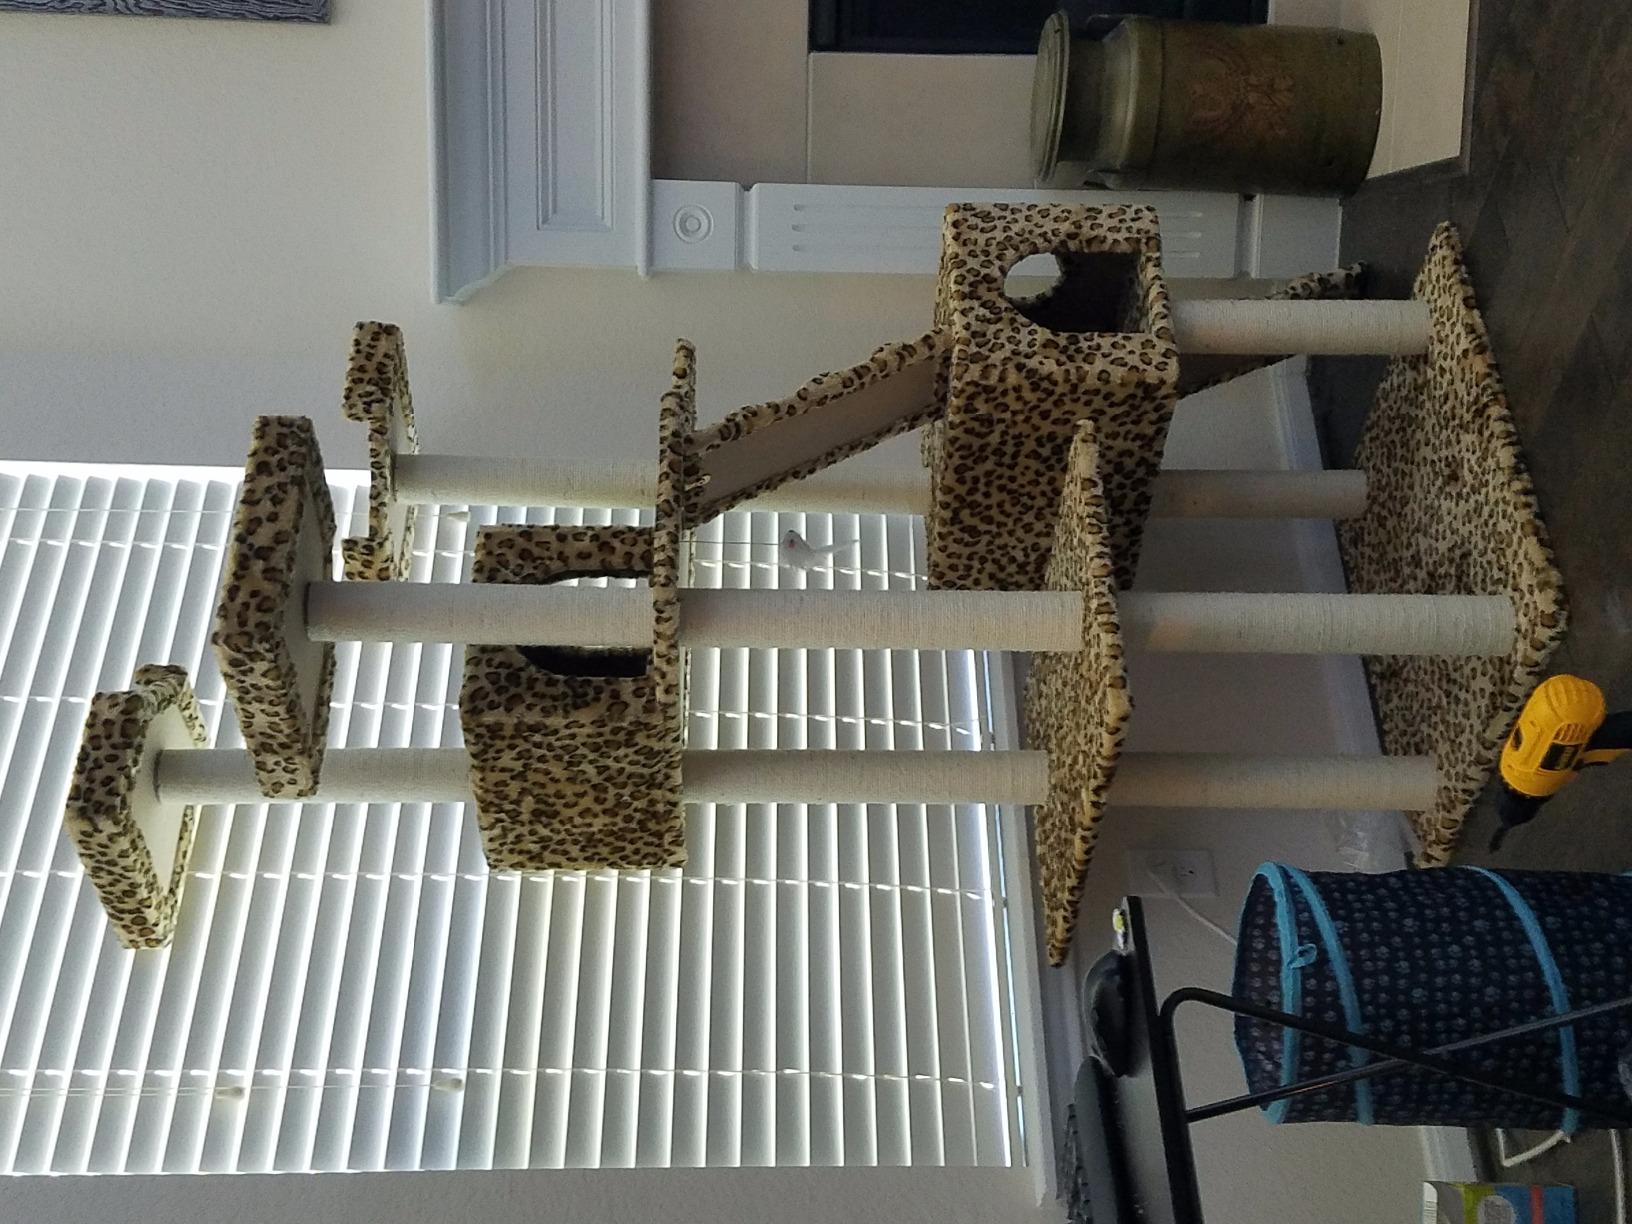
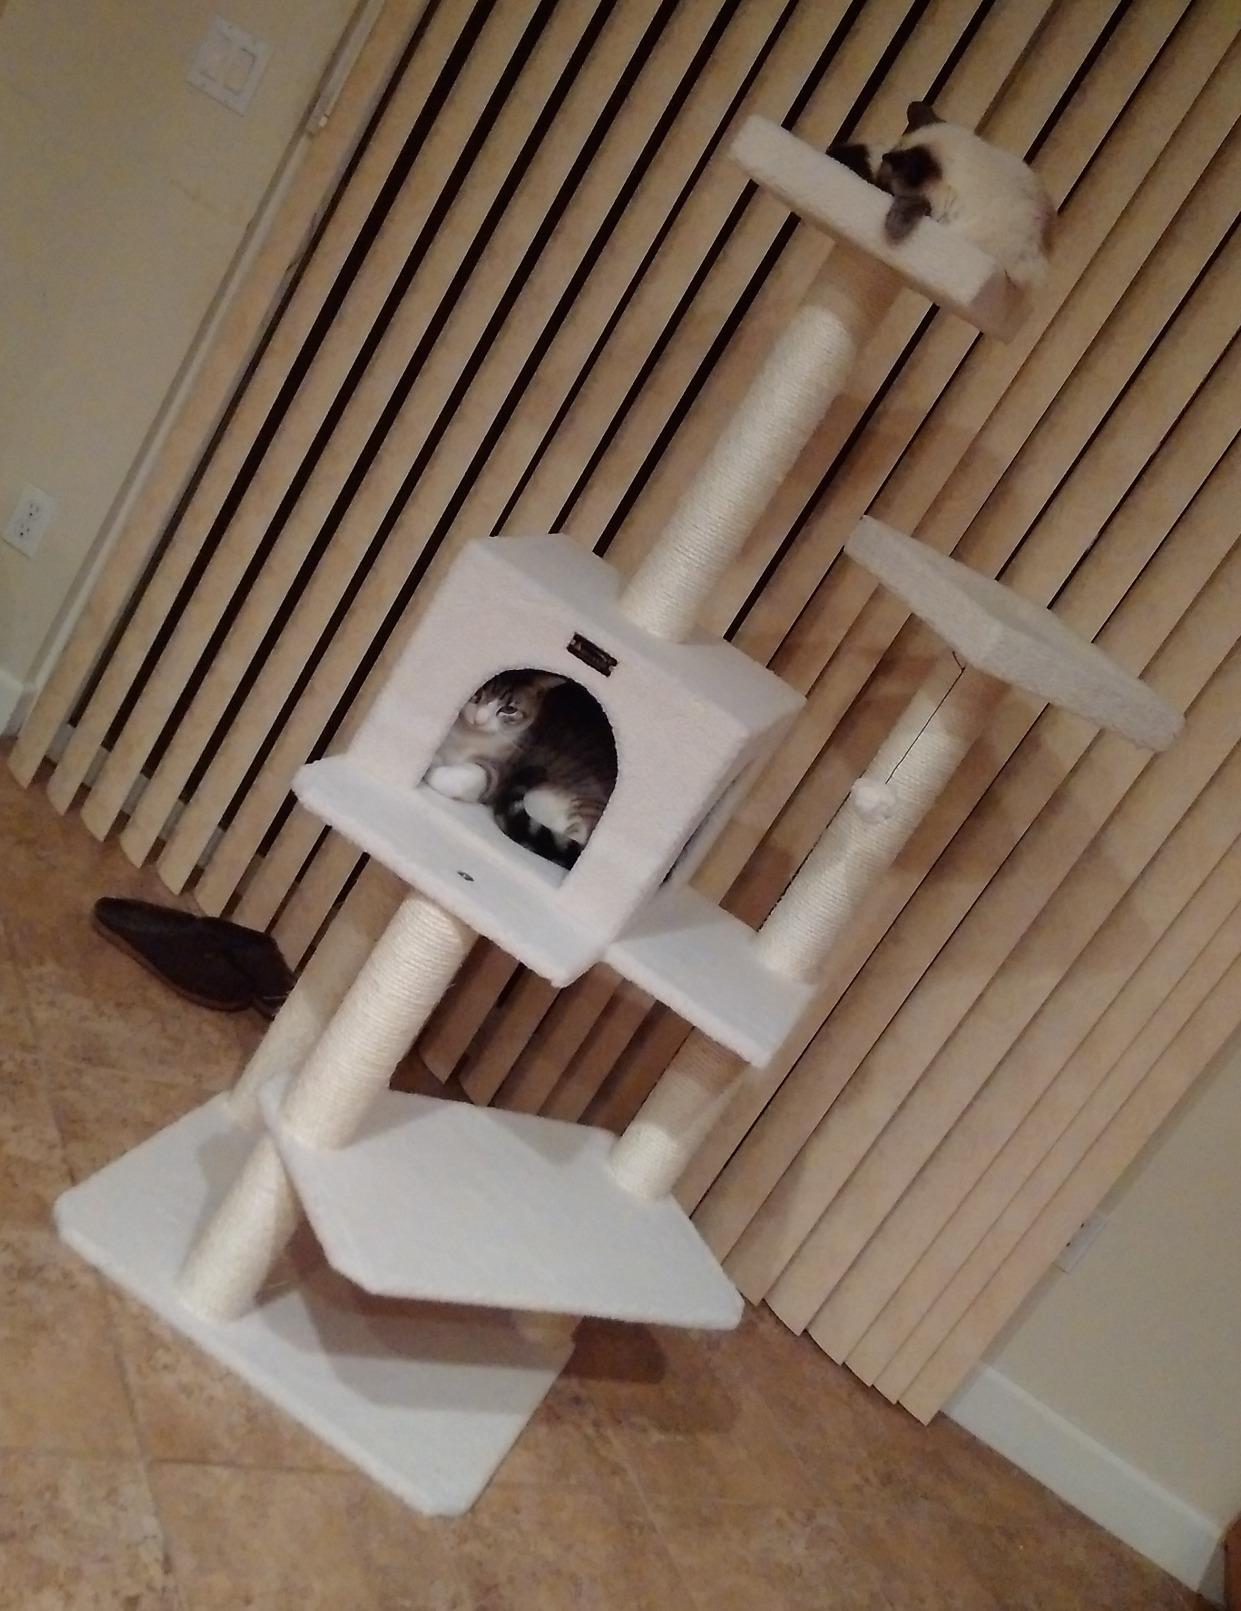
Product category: items_cat tree
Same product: no